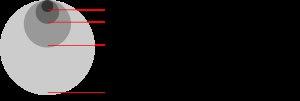
Le réseau Lignes d’Azur est le réseau niçois de transport en commun. Il comprend trois lignes de tramways, plus de cent-soixante-cinq lignes d'autobus et d'autocar, dont la métropole Nice Côte d'Azur est l'autorité organisatrice. Jusqu'au 31 août 2013, il est exploité sous le régime de la délégation de service public pour sa plus grande partie par la ST2N, filiale de Transdev. À compter de septembre 2013, la partie du réseau exploitée par la Société nouvelle des transports de l'agglomération niçoise est reprise en régie par la métropole. Ce réseau est exploité sous la marque « Lignes d’Azur ».